Langley Priory

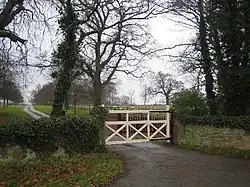

Langley Priory is a former Benedictine nunnery in the civil parish of Isley cum Langley, in the North West Leicestershire district, in the county of Leicestershire, England. It is located around a mile and a half south of East Midlands Airport; around a mile from the village of Diseworth.